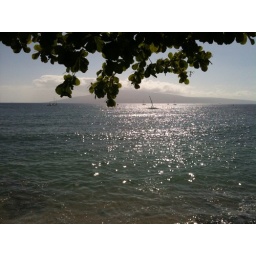
I love smell of the ocean on the water side of the street in Lahaina; cooler too